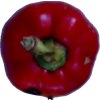
Label: red_pepper